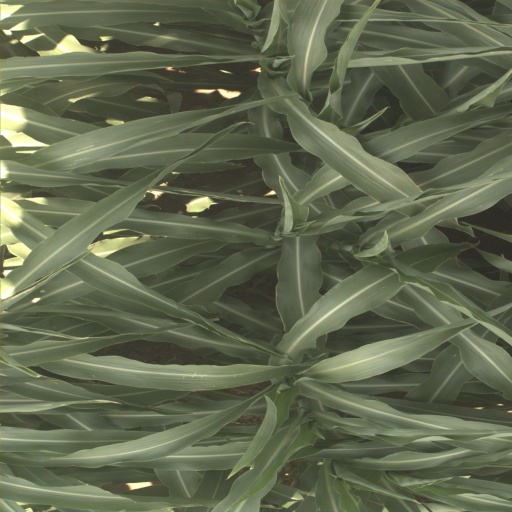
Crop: sorghum